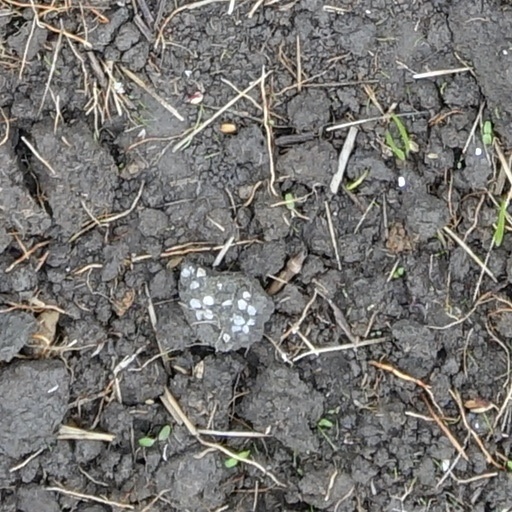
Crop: wheat